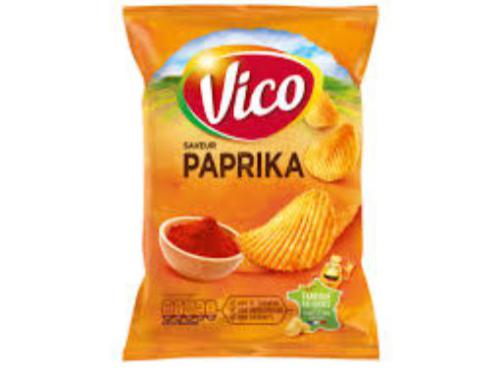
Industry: Food